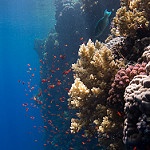
Label: sea